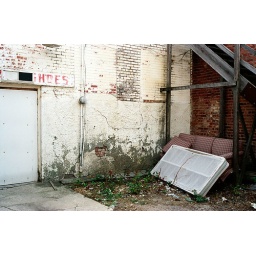
A couch and a sofa abandoned in an alleyway.